Bigbyville, Tennessee

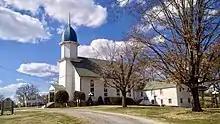
Bigbyville United Methodist Church

Bigbyville is an unincorporated community in Maury County, in the U.S. state of Tennessee.